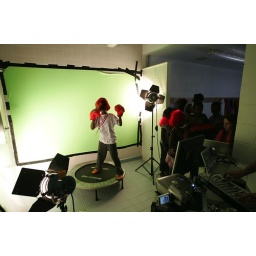
green screen in the pavilloin with skateboarding bike time trials and ade adepitan vists the center